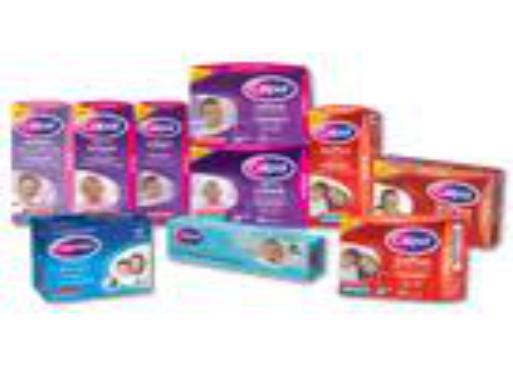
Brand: Calpol
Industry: Medical